National Automobile and Allied Workers' Union

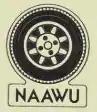
Logo of the union

The National Automobile and Allied Workers' Union (NAAWU) was a trade union representing workers in the motor industry in South Africa.